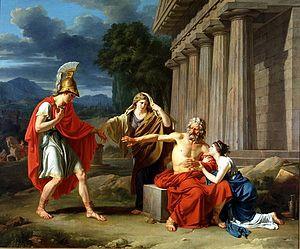
Cette page concerne l'année 401 av. J.-C. du calendrier julien proleptique.